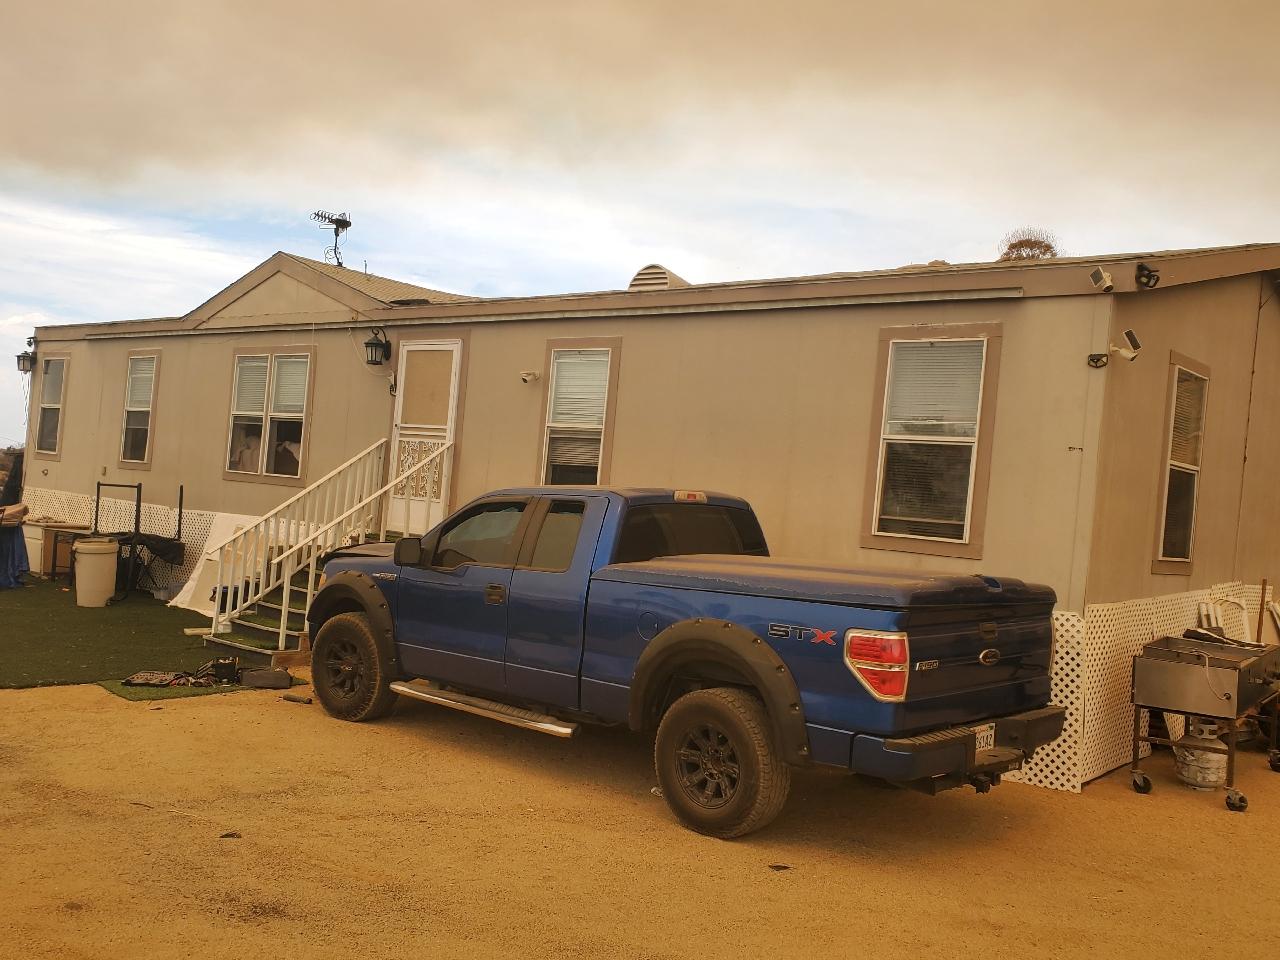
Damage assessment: no_damage